Elisabeth Förster-Nietzsche

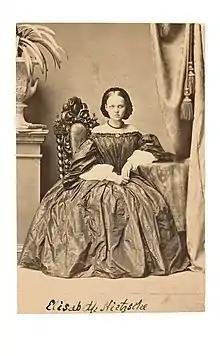
Elisabeth Nietzsche

Therese Elisabeth Alexandra Nietzsche was born in 1846 to Carl Ludwig Nietzsche and Franziska Nietzsche (née Oehler). She was named after three princesses with whom Carl Ludwig Nietzsche had worked. Carl Ludwig was a Lutheran pastor in the German village of Röcken bei Lützen. Franziska was a rustic. Carl Ludwig died in 1849. Franziska had no prospects and her husband's pension was insufficient. She chose to rely on the charity of Carl Ludwig's mother, Erdmuthe, and the more distinguished prospects which she could open for the children. When remembering her early life, Förster-Nietzsche would suggest that they may have cried a lot.